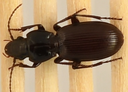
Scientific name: Pterostichus restrictus
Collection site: Rocky Mountains NEON (RMNP), plot RMNP_014